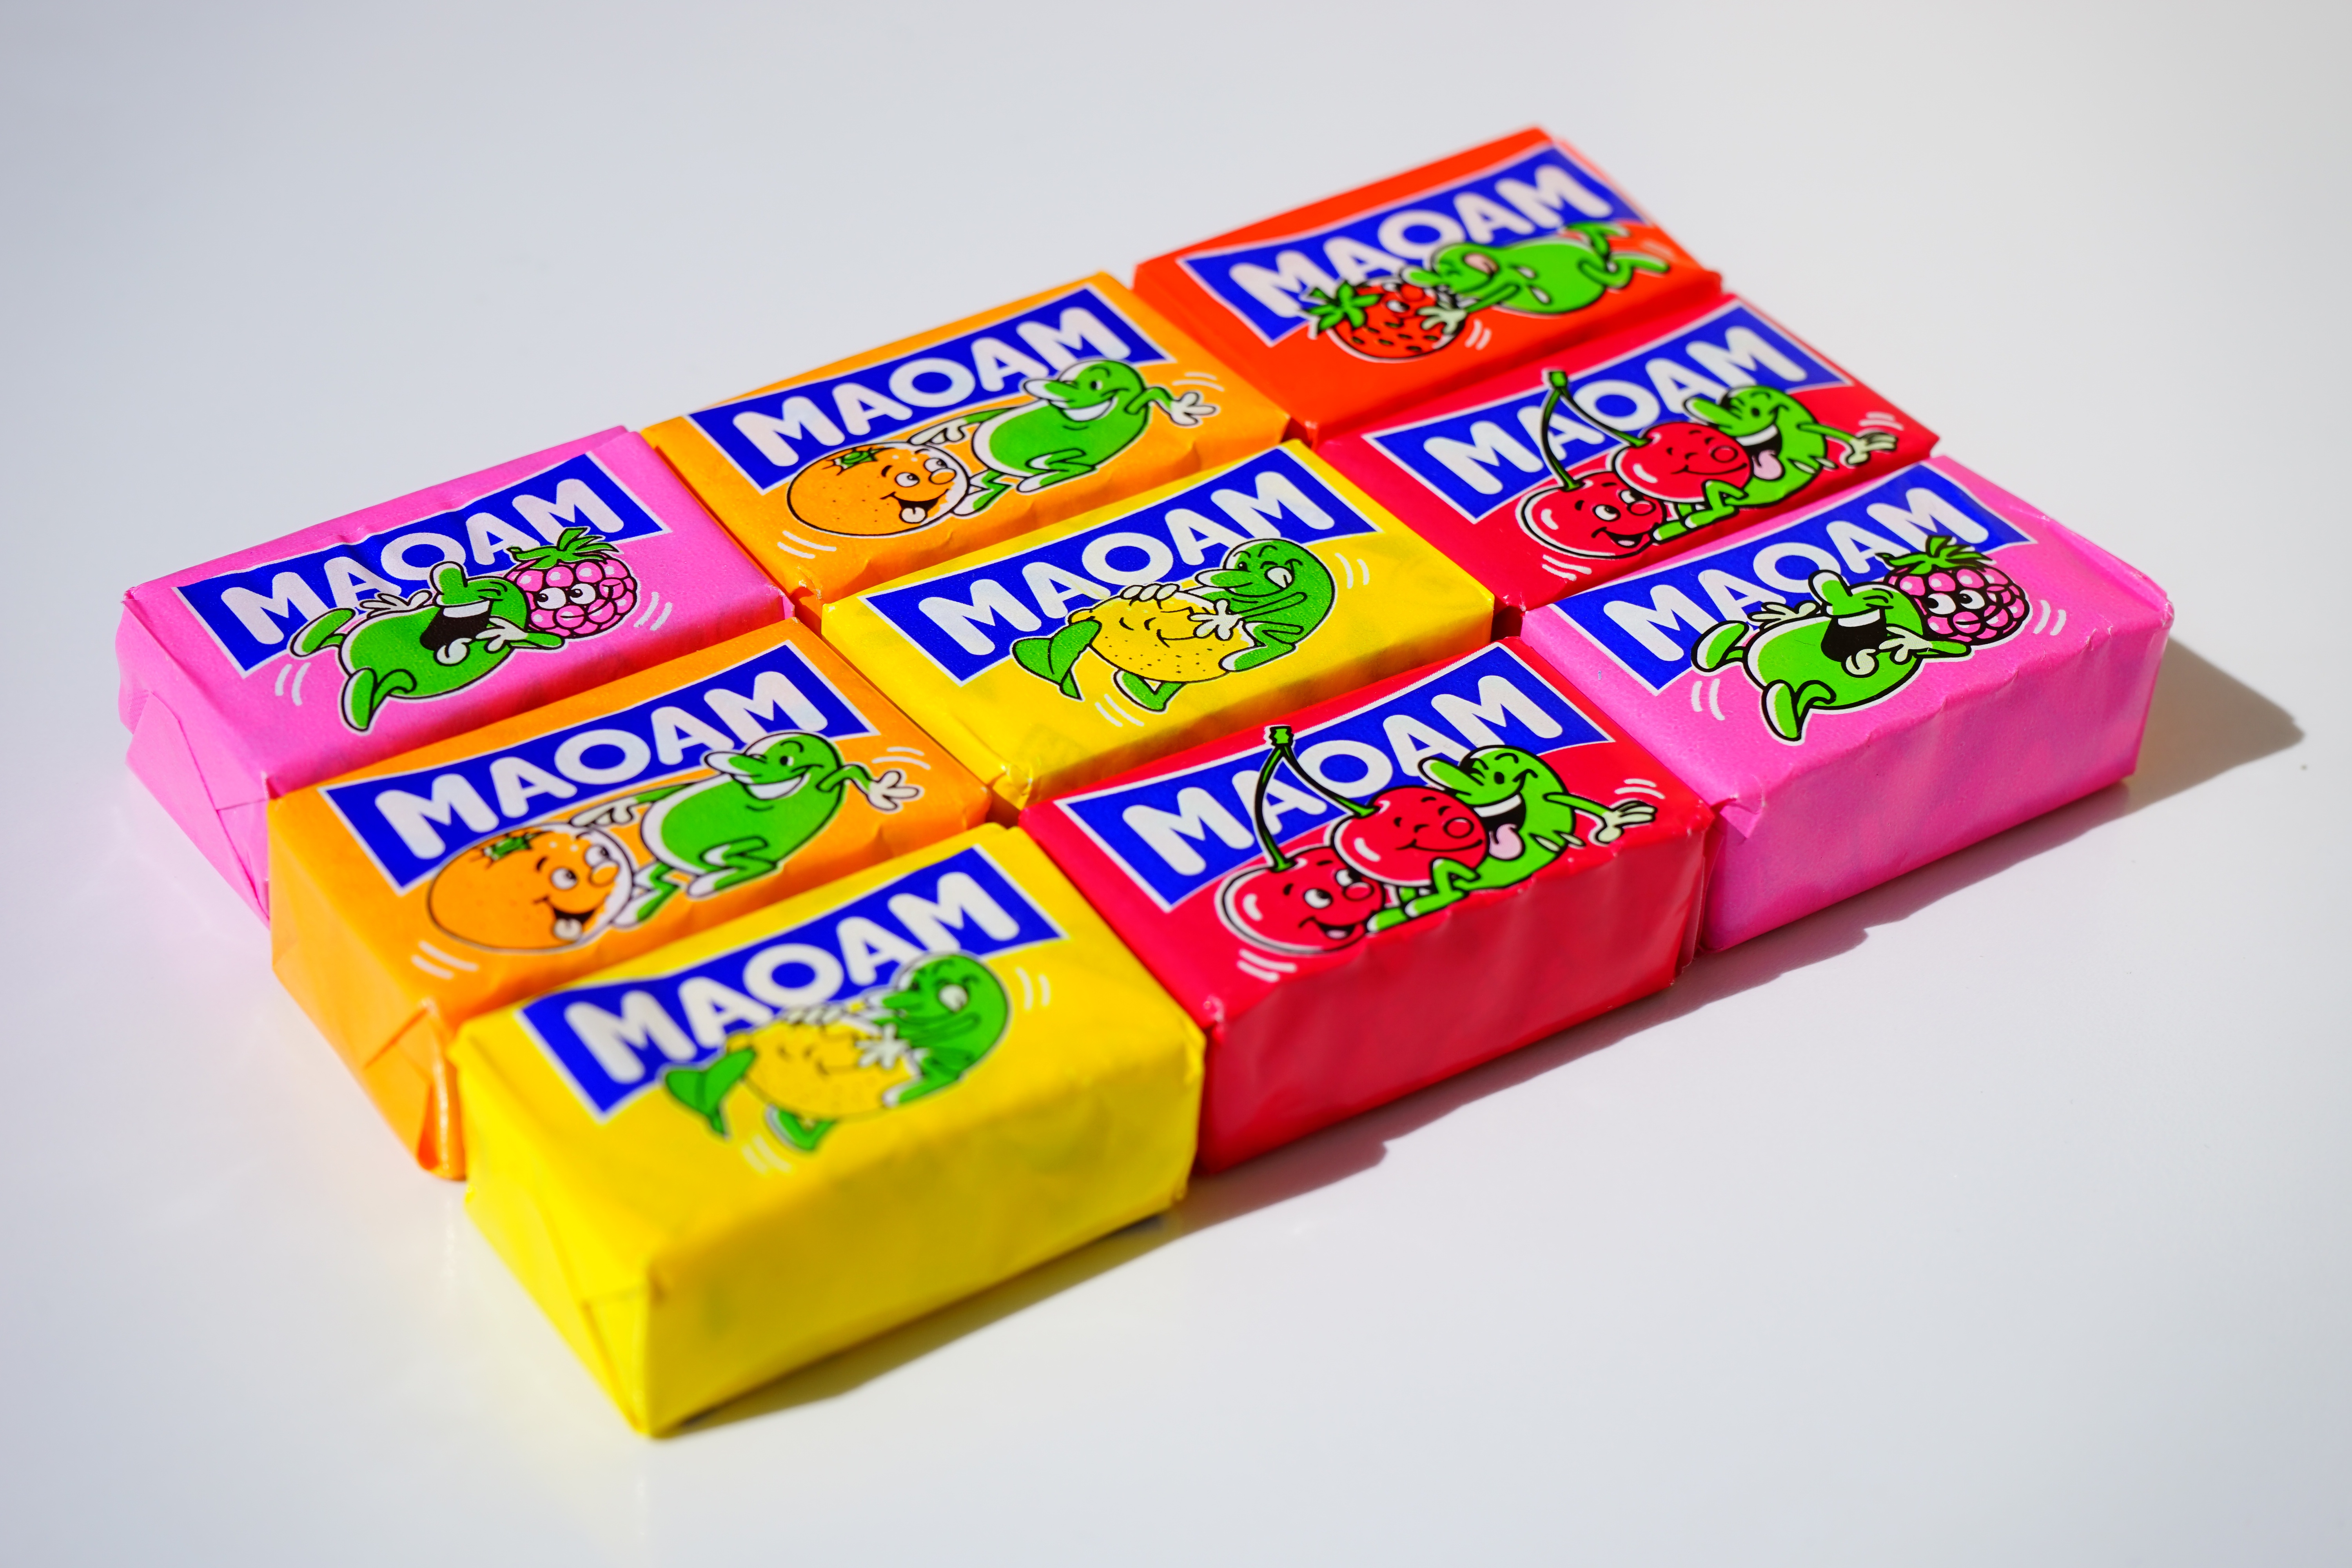
raspberry, sweet, male, female, love, orange, food, color, colorful, dessert, lemon, strawberry, uninhibited, calories, fun, sugar, cool, ambiguous, fruits, cola, candy, pair, figures, sweetness, pleasure, cherry, feeling, treat, devotion, sex, cherries, confectionery, erotic, flavor, cheeky rascal, nibble, hand made sweets, unhealthy, haribo, dental caries, suck, frivolous, sweating, shameless, maoam, various fruits, sucking candies, chewy candy, hardly leaving, fellatio, maomix, maoam maomix, suggestive, threesome threesome, sexual intercourse, horny boy, pairing willing, sexual practices, coitus, cunnilingus, polyamoroes, amoroes, libido, snack food